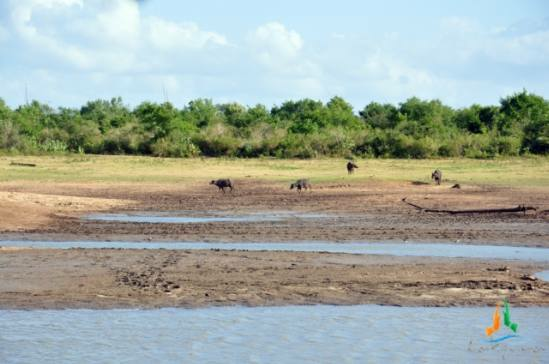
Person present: No